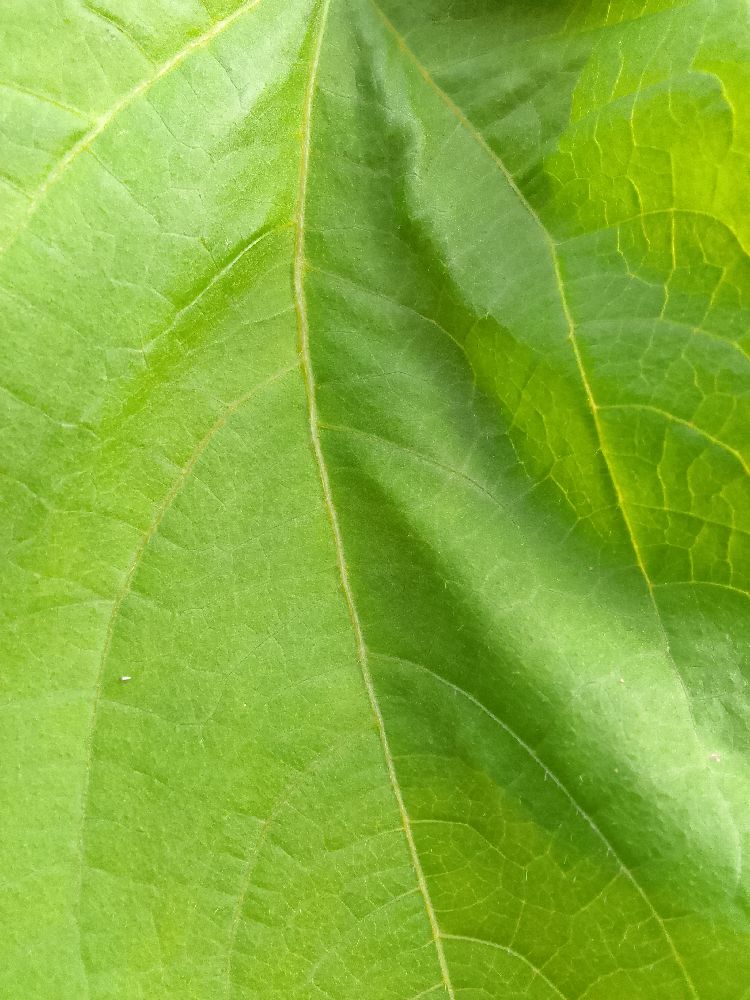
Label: healthy